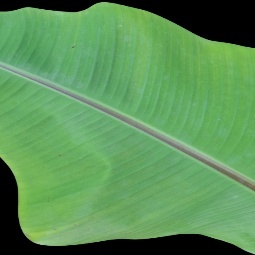
Label: Zinc